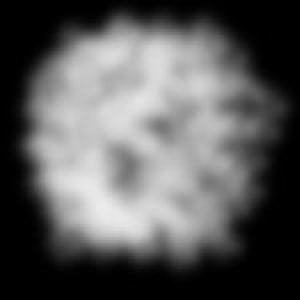
Metroid: Other M est un jeu d'action-aventure développé en collaboration entre Team Ninja et Nintendo, qui le publie en 2010 sur Wii en Amérique du Nord, au Japon puis en Europe. C'est un jeu de la série Metroid dont les événements prennent place entre Super Metroid et Metroid: Fusion. Le joueur incarne la chasseuse de primes intergalactique Samus Aran qui enquête au cœur de l'épave de la station spatiale, avec la section d'assaut de la Fédération Galactique, dans laquelle figure son ancien officier Adam Malkovich.